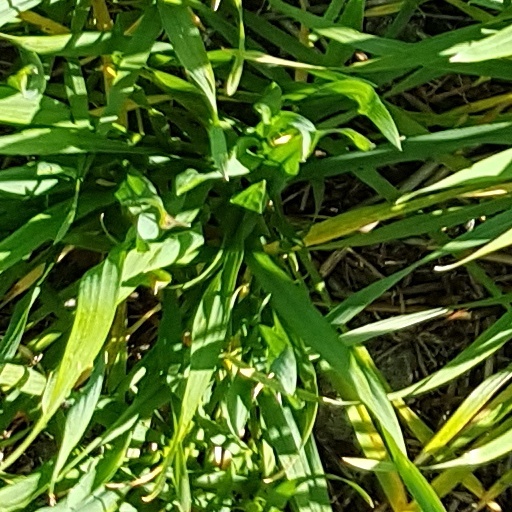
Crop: wheat